Zach Banner

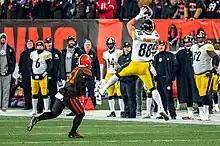
Banner (#72) on the sideline, 2019

Banner was signed by the Pittsburgh Steelers on August 12, 2018. He played 22% of offensive snaps for the Steelers, in 14 games (one start, in Week 12), in 2019. He played his first game for the Steelers on September 15 against the Seattle Seahawks, and made his first NFL start on November 24 against the Cincinnati Bengals. He had 24 pass protection reps, during which he did not allow a single pressure, quarterback sack, hurry, or quarterback hit. Banner became a cult hero who was featured in viral videos showing the team's largest player running downfield and flattening linebackers and defensive backs who got in his way, known to many fans as "No. 72" because he would be announced as "No. 72 is reporting as eligible" at home games, which was met with increasingly loud cheers and ovations throughout the season.